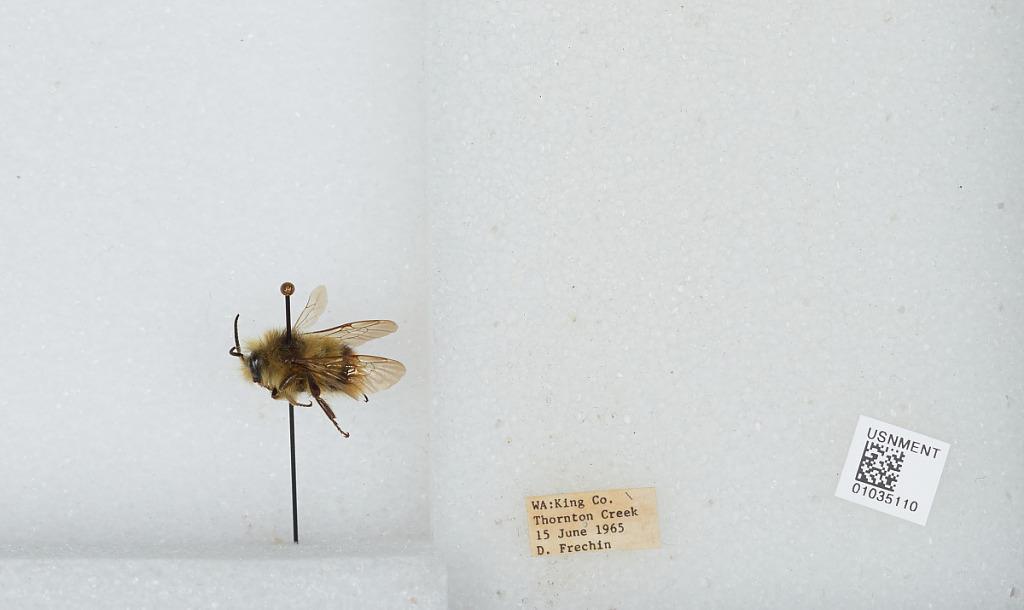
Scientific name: Bombus (Pyrobombus) mixtus Cresson
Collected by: D. Frechin
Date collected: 1965-6-15
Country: United States
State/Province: Washington
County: King
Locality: Thornton Creek
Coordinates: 47.7031, -122.309